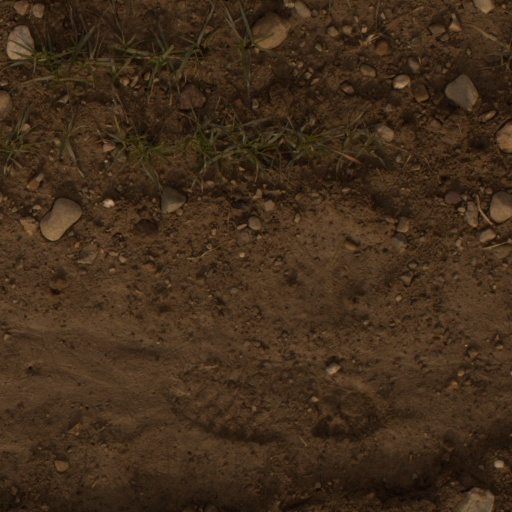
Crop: wheat